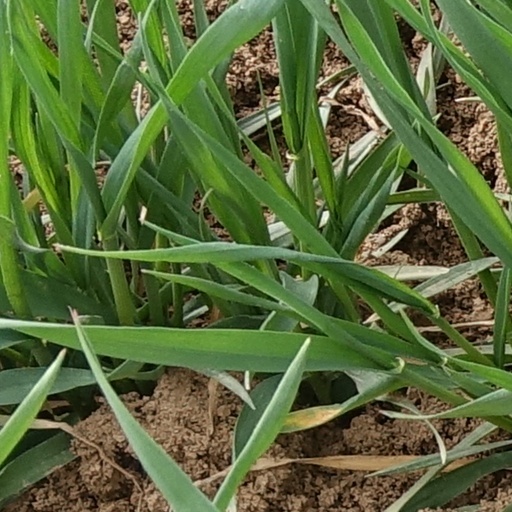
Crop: wheat